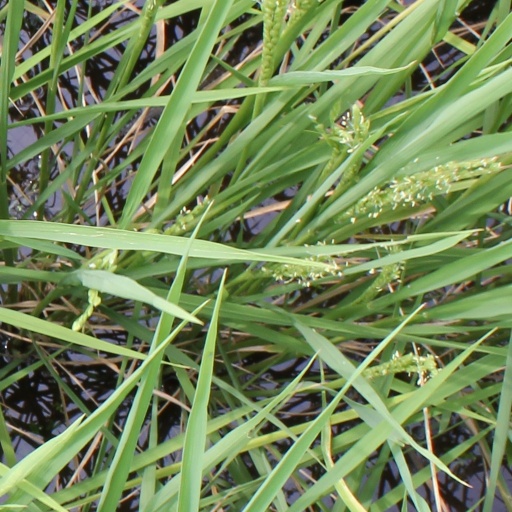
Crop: rice